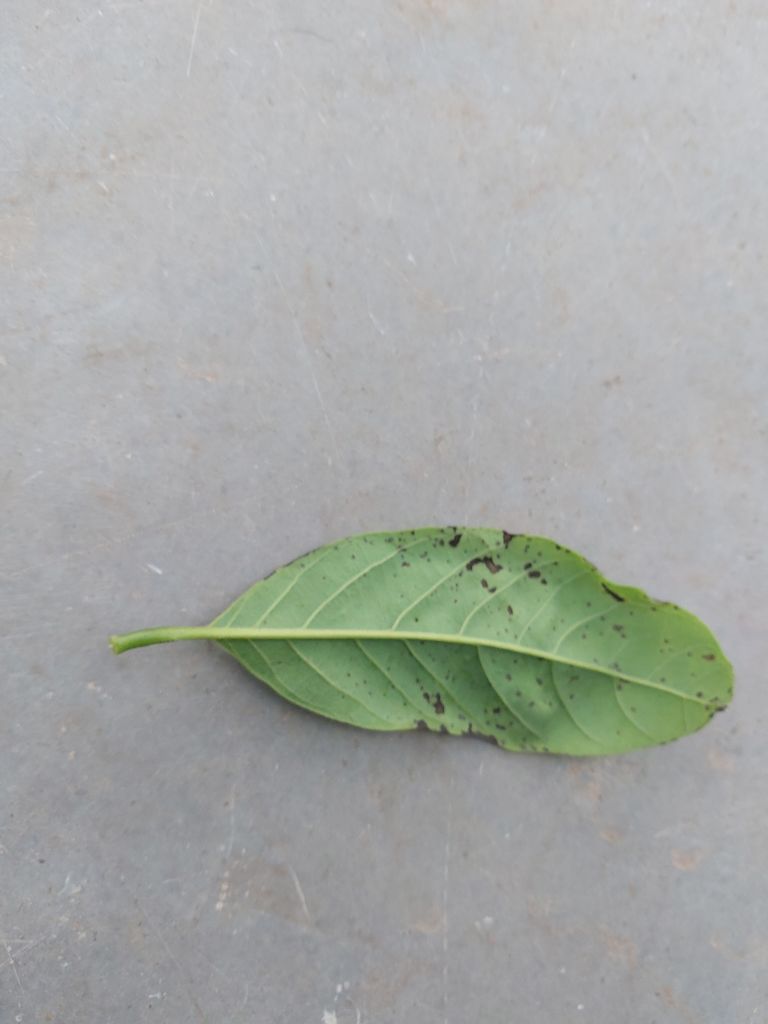
Disease label: Leaf spot on Leaves